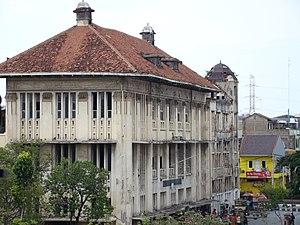
Kota Tua Jakarta, officiellement connue sous le simple nom de Kota Tua, est un quartier composé du centre-ville original de Jakarta, en Indonésie. Elle est également connue sous l'appellation Oud Batavia, Benedenstad, ou Kota-Lama. Elle s'étend sur 1,3 kilomètre carré dans l'actuelle partie nord-ouest de Jakarta. Le quartier chinois du centre-ville, Glodok, fait partie de Kota Tua.